Catholicon (1286)

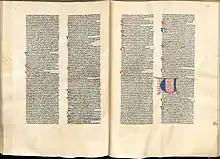

The "Catholicon" was one of the first books to be printed, using the new printing technology of Johannes Gutenberg, with the date 1460; it is unclear who did the printing though Gutenberg himself was once regarded as the printer responsible. It was printed with a newly cut bastarda, a small but easily readable, still gothically influenced, printing type, using sixty-six lines of forty letters in each column.